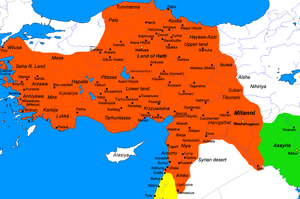
Mursili II est un roi hittite du Nouvel Empire qui régna de 1321 à 1295 av. J.-C. Il était un fils cadet de Suppiluliuma Iᵉʳ, l'un des souverains les plus puissants de l’époque.